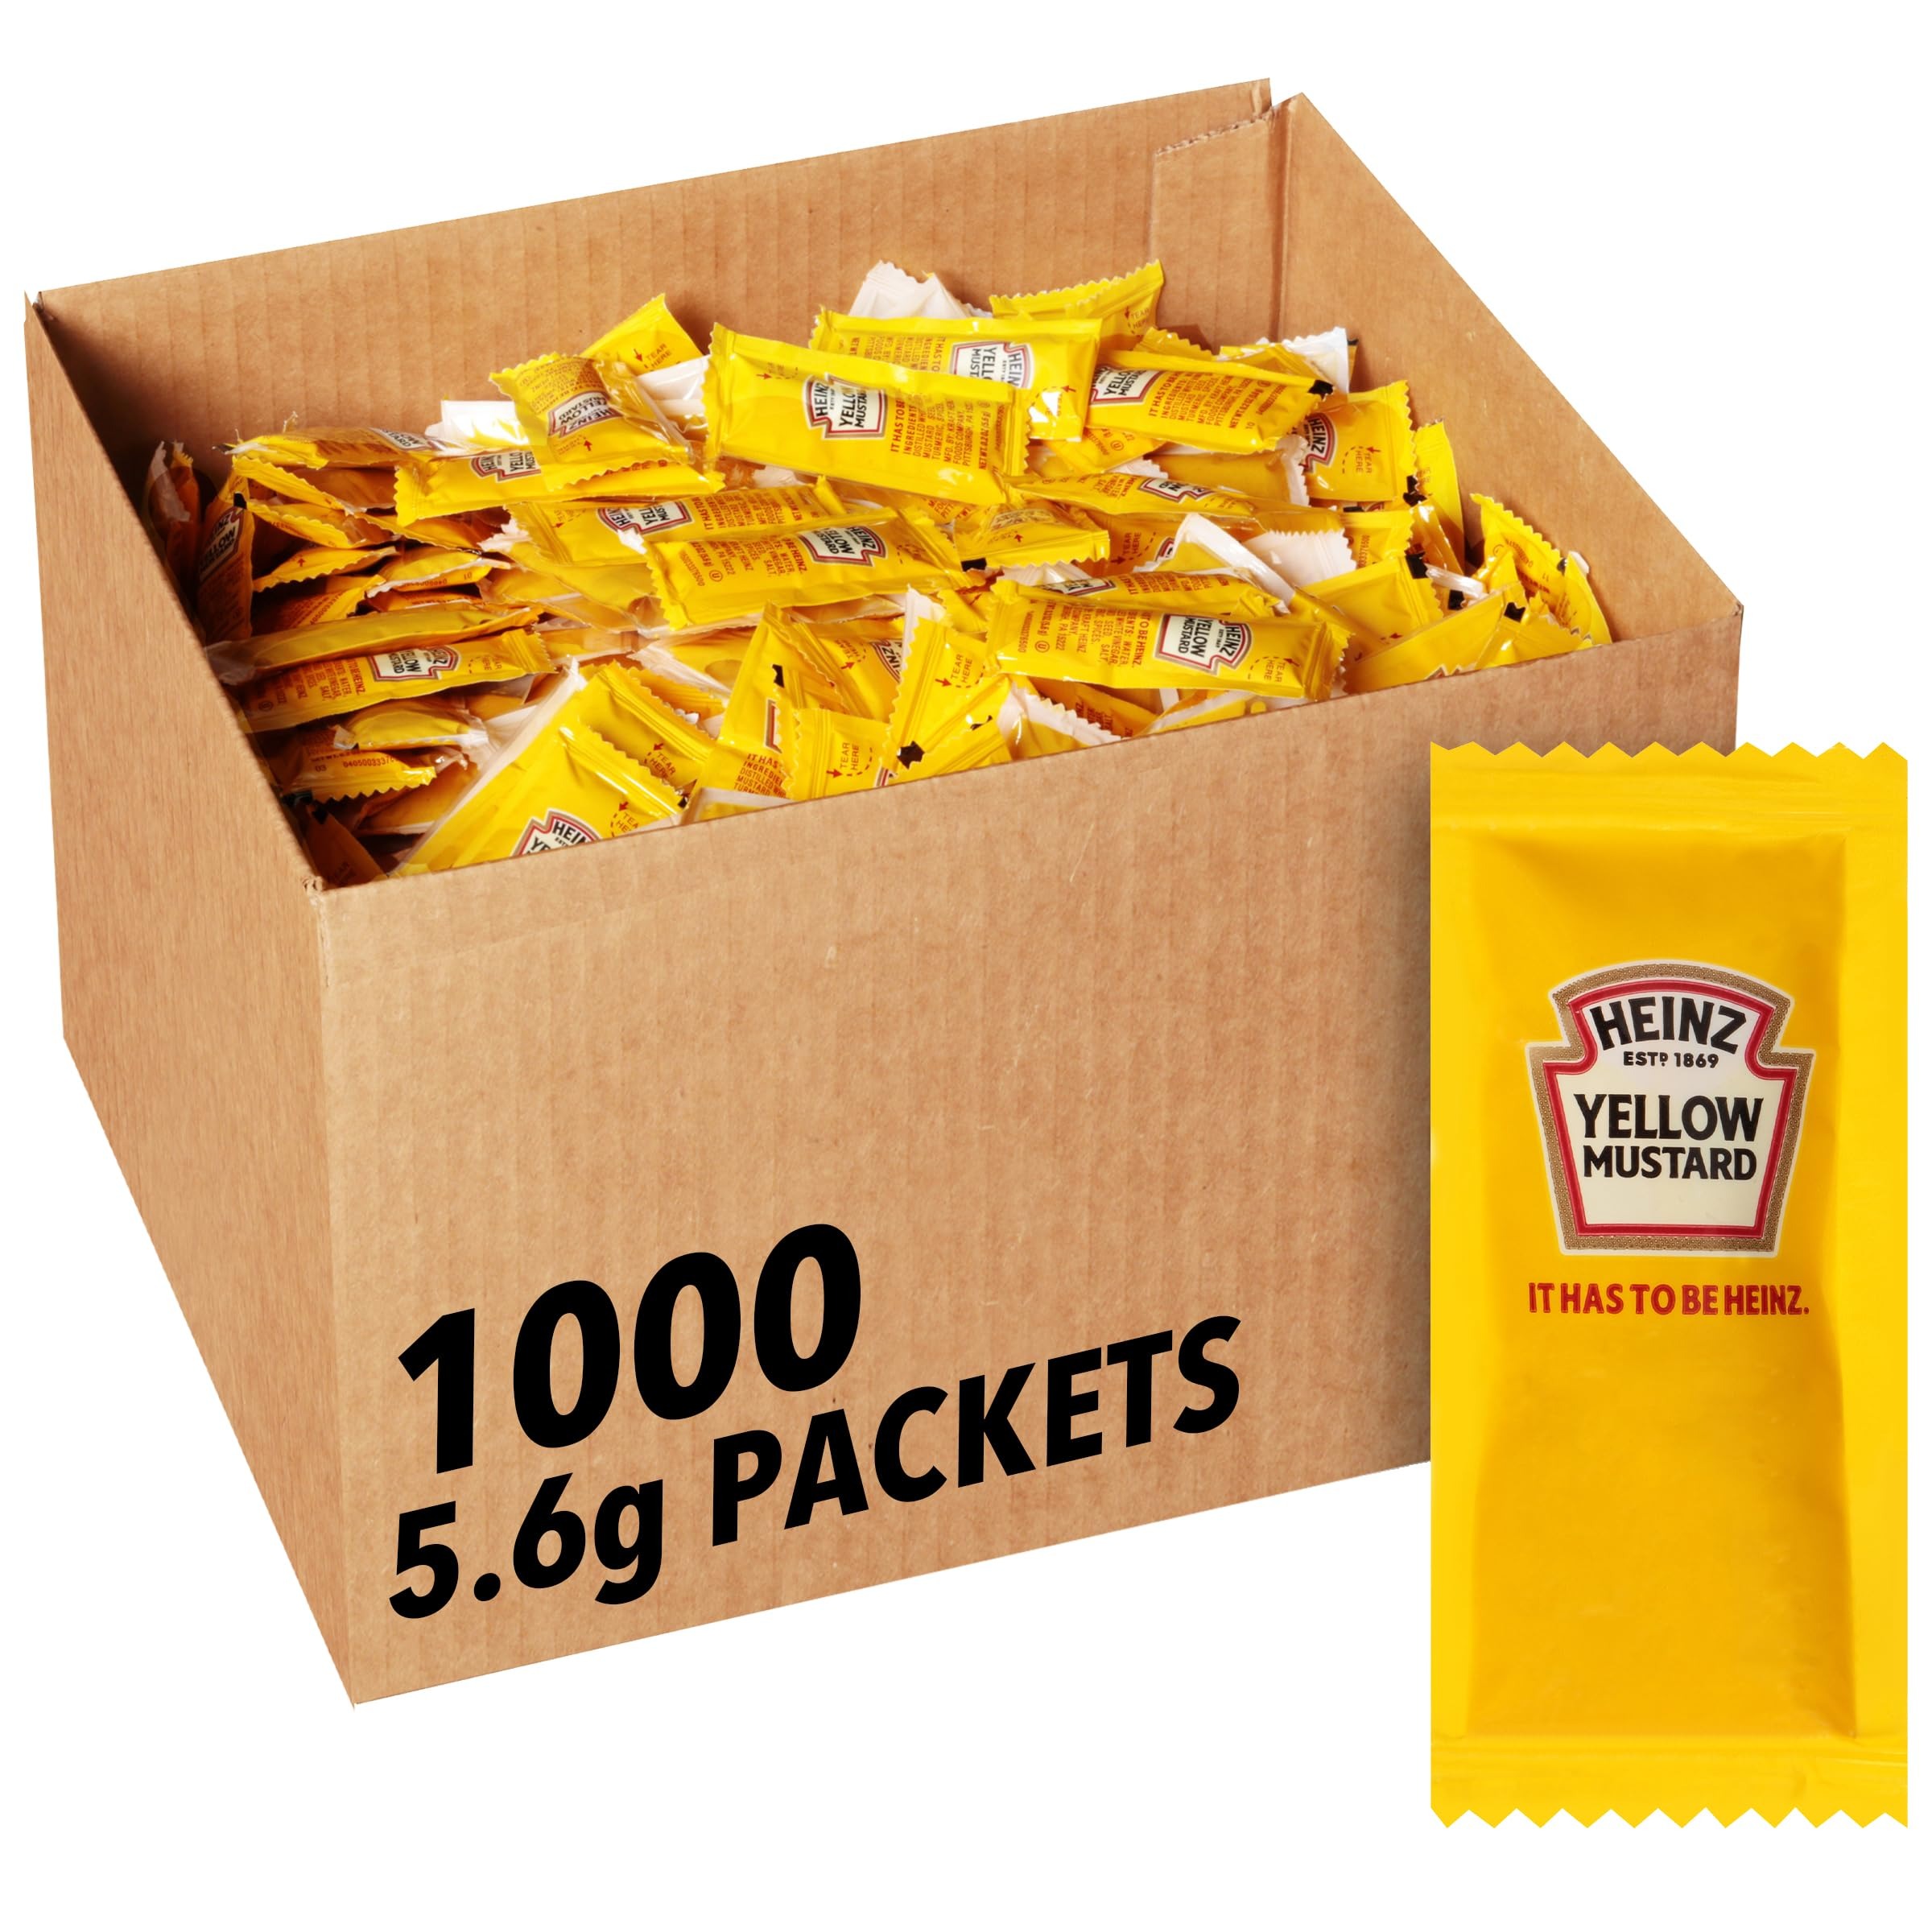
Item Name: Heinz Mild Mustard Single Serve (1000 ct Casepack)
Bullet Point 1: One thousand packets of Heinz Mild Mustard Single Serve
Bullet Point 2: For the perfect balance of flavor and tang
Bullet Point 3: Easy & convenient portion control container
Bullet Point 4: Add some zing to your next sandwich, hamburger, or hotdog
Bullet Point 5: A common condiment done uncommonly well
Bullet Point 6: New yellow mustard recipe from Heinz, who has been devoted to making food taste better for over 150 years
Bullet Point 7: More flavorful yellow mustard using 100% natural ingredients
Bullet Point 8: Made with a secret blend of spices and vinegar for a perfect balance of flavor and tang
Bullet Point 9: Add some zing to your next sandwich, hamburger, or hotdog
Bullet Point 10: A common condiment done uncommonly well
Value: 200.0
Unit: Ounce

Price: 14.99